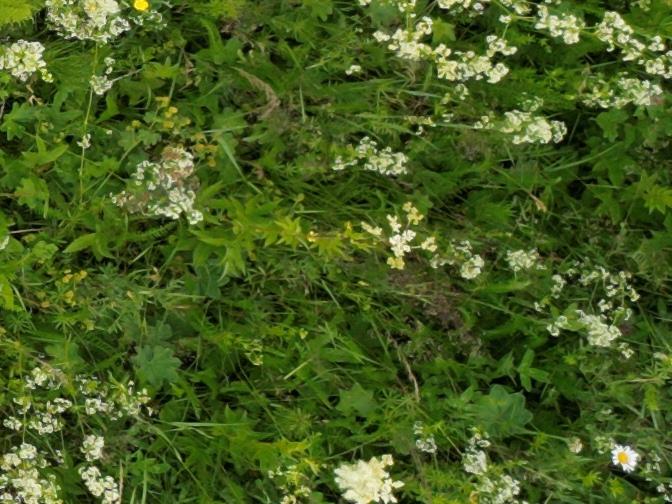
Flowers visible: yarrow flowers,  daisy flowers, yarrow flowers, yarrow flowers, yarrow flowers, yarrow flowers, yarrow flowers, yarrow flowers, yarrow flowers, yarrow flowers